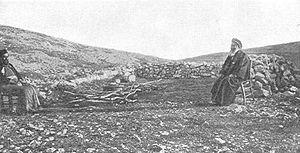
Les Samaritains sont un peuple très peu nombreux se définissant comme descendant des anciens Israélites, et vivant en Israël et en Cisjordanie. On appelle parfois leur religion le samaritanisme.